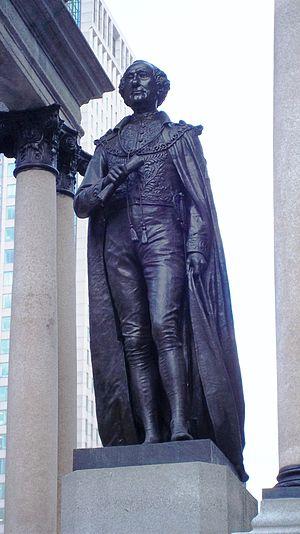
Monument à John A. Macdonald, Place du Canada, Montréal